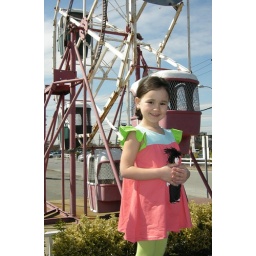
D-dress in Spring: sky blue, coral and apple green